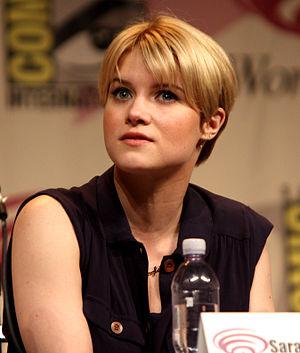
Damnation, est une série télévisée américaine en dix épisodes de 43 minutes créée par Tony Tost et diffusée du 7 novembre 2017 au 18 janvier 2018 sur USA Network et dans le monde, y compris dans les pays francophones, sur le service de streaming en ligne Netflix depuis le 5 février 2018.
Sarah Jones, née le 17 juillet 1983 en Floride est une actrice américaine.
Alcatraz est une série télévisée américaine en 13 épisodes de 43 minutes créée par Elizabeth Sarnoff, Steven Lilien et Bryan Wynbrandt, produite par J. J. Abrams et diffusée du 16 janvier au 26 mars 2012 sur le réseau Fox et en simultané sur Citytv au Canada.